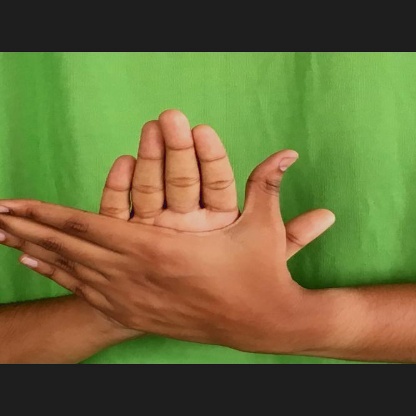
Mudra: Chakra